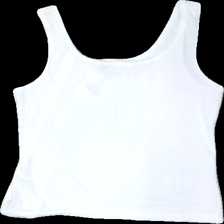
View: back
Type: Top
Category: Ladies
Brand: Not in the list
Brand text on label: Henrik busk
Colors: White
Cut: Regular
Size: M
Season: All
Price range: 50-100
Recommended usage: Reuse
Description: white sleeveless top